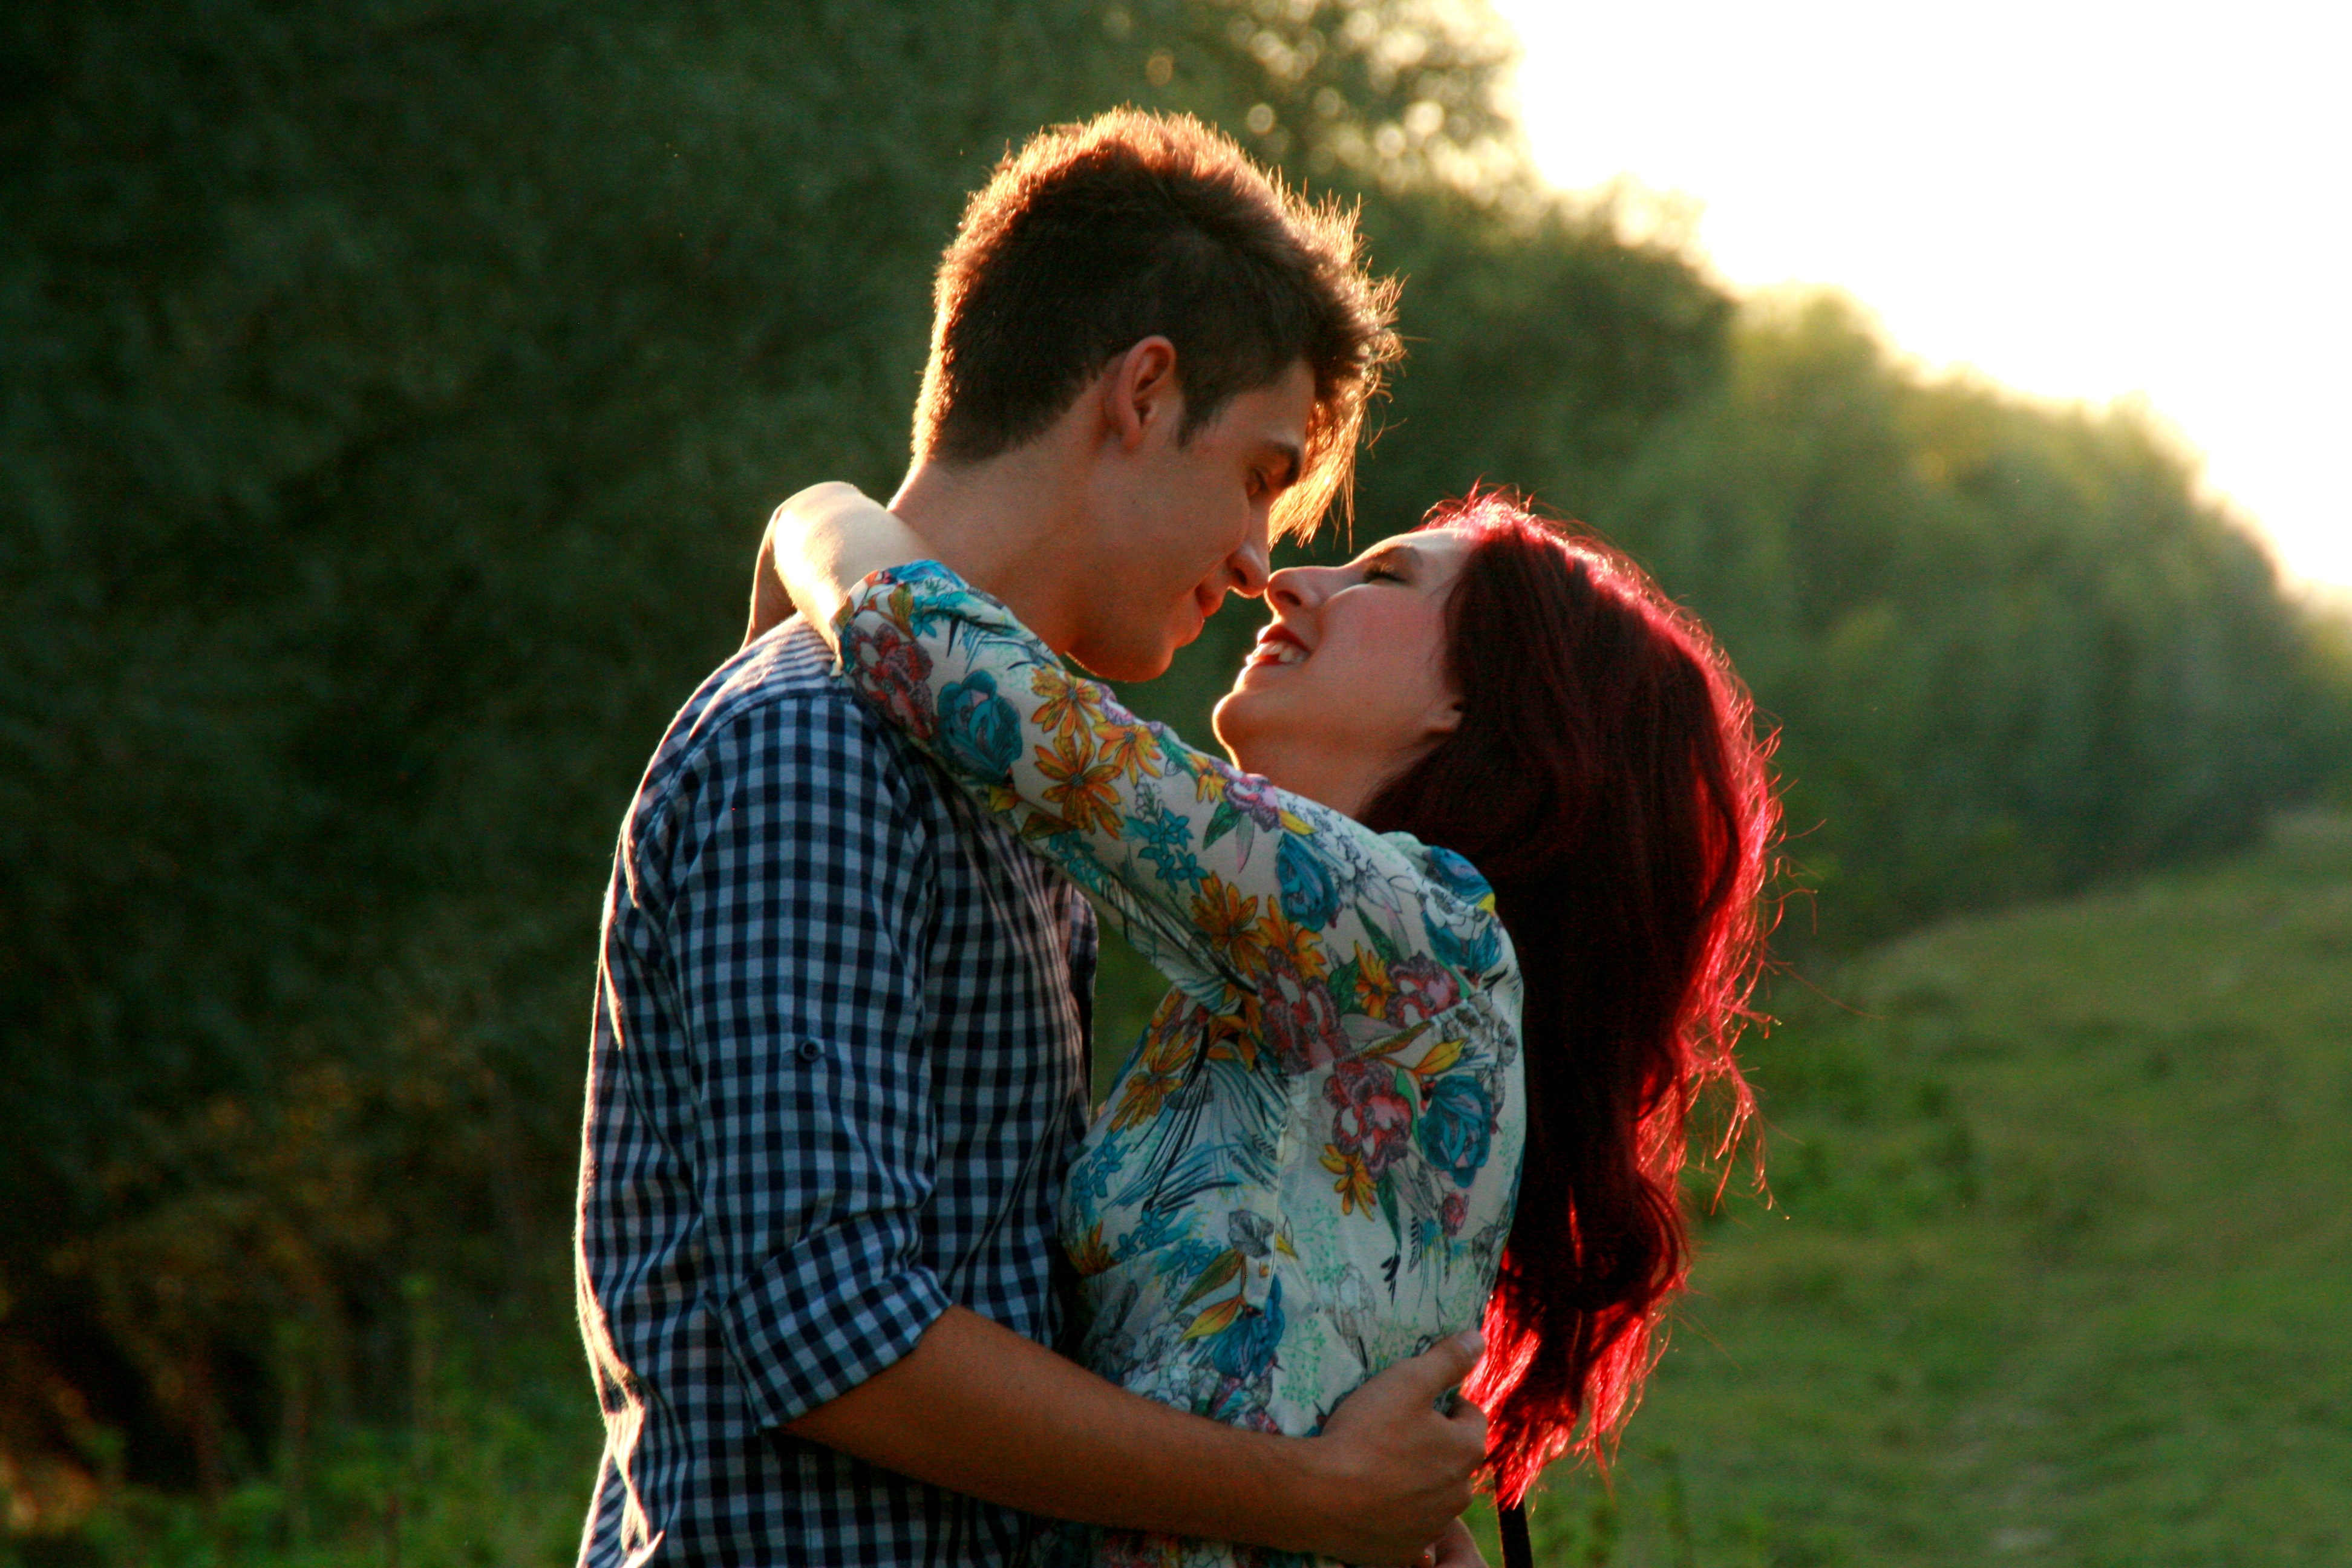
nature, girl, photography, boy, walk, love, kiss, couple, romance, hug, ceremony, beautiful, pair, interaction, photo shoot, portrait photography